Sebastian Vettel

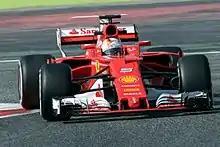
Vettel during pre-season testing for Ferrari in 2017

Vettel started the first two races of the season on pole position, and at the , he lapped over 2.5 seconds faster than teammate Webber in qualifying during a wet session. He won the race, though not without controversy. Vettel ignored the team orders and passed Webber for the lead. Webber was furious after the race and said that Vettel "will have protection as usual and that's the way it goes". Team principal Horner, although unhappy with Vettel's actions, pointed out that Webber had defied team orders on several previous occasions. He acknowledged that the already fragile relationship between the two drivers had further broken down as a result of the incident. Vettel claimed that he was not sorry for winning and that if the situation presented itself again, he would have passed Webber despite the order, adding that he felt Webber did not deserve to win the race.